From the Deeps of Space

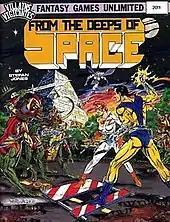

From the Deeps of Space is a 1984 role-playing game adventure for "Villains and Vigilantes" published by Fantasy Games Unlimited.